Russia

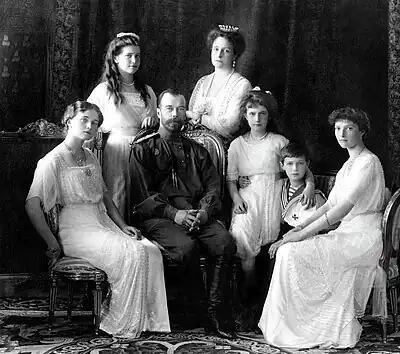
Emperor Nicholas II of Russia and the Romanovs were executed by the Bolsheviks in 1918.

Nicholas's successor Alexander II (1855–1881) enacted significant changes throughout the country, including the emancipation reform of 1861. These reforms spurred industrialisation, and modernised the Imperial Russian Army, which liberated much of the Balkans from Ottoman rule in the aftermath of the 1877–1878 Russo-Turkish War. During most of the 19th and early 20th century, Russia and Britain colluded over Afghanistan and its neighbouring territories in Central and South Asia; the rivalry between the two major European empires came to be known as the Great Game.